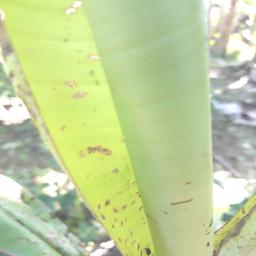
Label: BANANA APHIDS